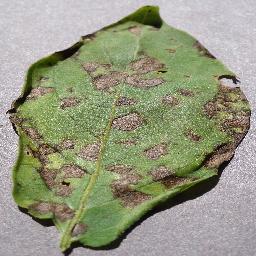
Label: Potato___Early_blight